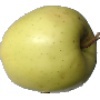
Label: Apple Golden 2